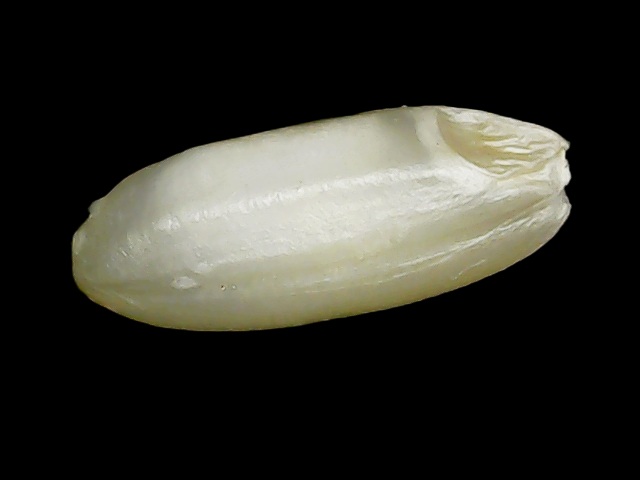
Rice variety: Binadhan10